2012 Championship 1 season results

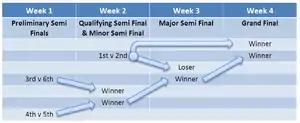
The 2012 Co-Operative Championship Play-off 1 structure.

The play-offs commence following the conclusion of the regular season and include the top six sides from the league and uses a top 6 play-off system, culminating in the grand final at the Halliwell Jones Stadium in Warrington, home of Super League side Warrington Wolves.